Eugenia León

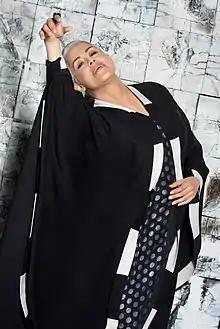

Eugenia León (born June 7, 1956) is a Mexican singer. In 1985, she won first place at the prestigious OTI Festival in Seville, Spain with the theme "El Fandango Aquí" by Marcial Alejandro. A recipient of the Latin Grammy Lifetime Achievement Award, she has had a career spanning more than 40 years and 26 recorded albums, of which several million copies have been sold. She has performed in some of the most important venues in Mexico, such as the Palacio de Bellas Artes, the Auditorio Nacional, the , the Teatro de la Ciudad, and the Cervantino Festival.